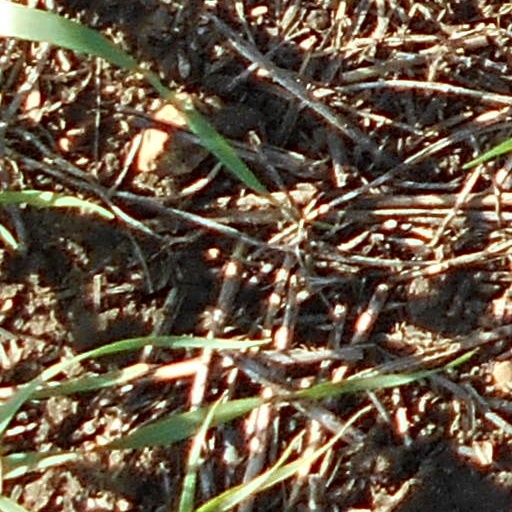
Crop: wheat